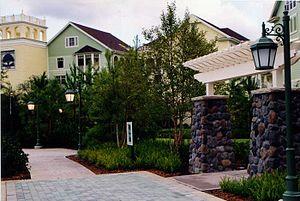
"Disney's Saratoga Springs Resort est un Disney Vacation Club construit à partir du 17 mai 2004 en lieu et place du ""défunt"" Disney Institute sur un terrain de 26,5 ha de Walt Disney World Resort. Cet hôtel est situé juste en face du Downtown Disney de l'autre côté du Lake Buena Vista.